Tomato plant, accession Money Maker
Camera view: bottom (45 deg); turntable rotation: 300 degrees
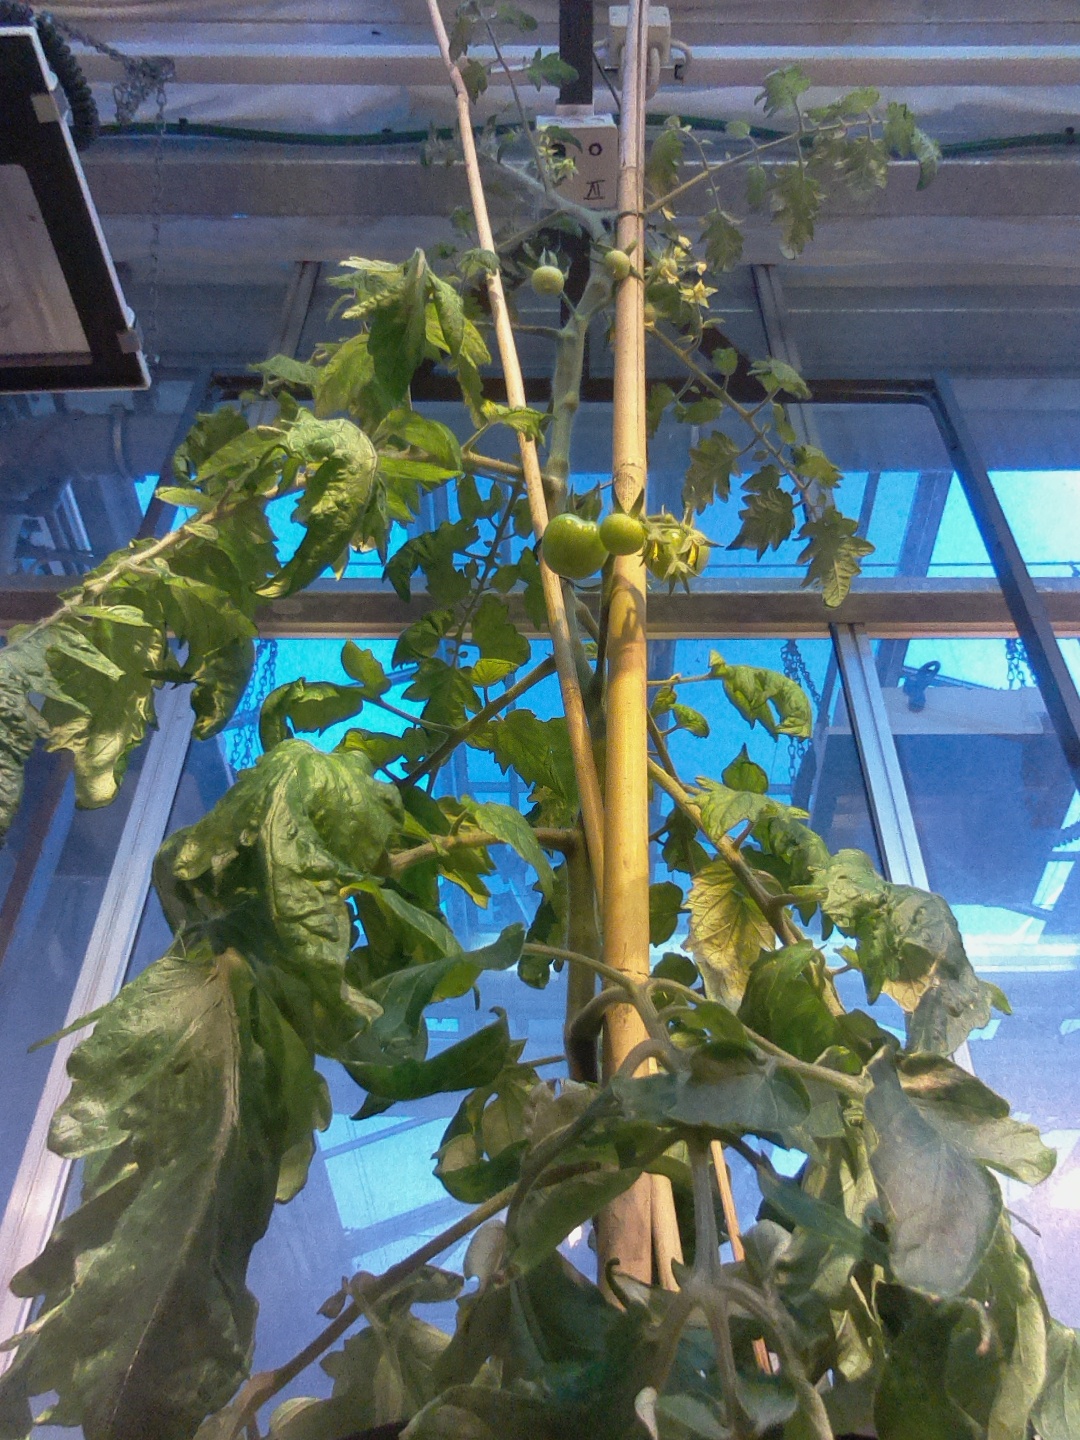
BBCH growth stage 72: 20%-30% of final fruit size